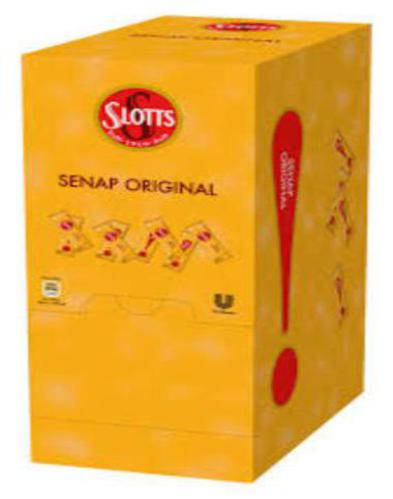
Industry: Food